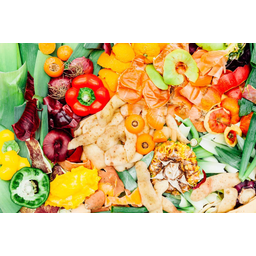
Label: generalcompost